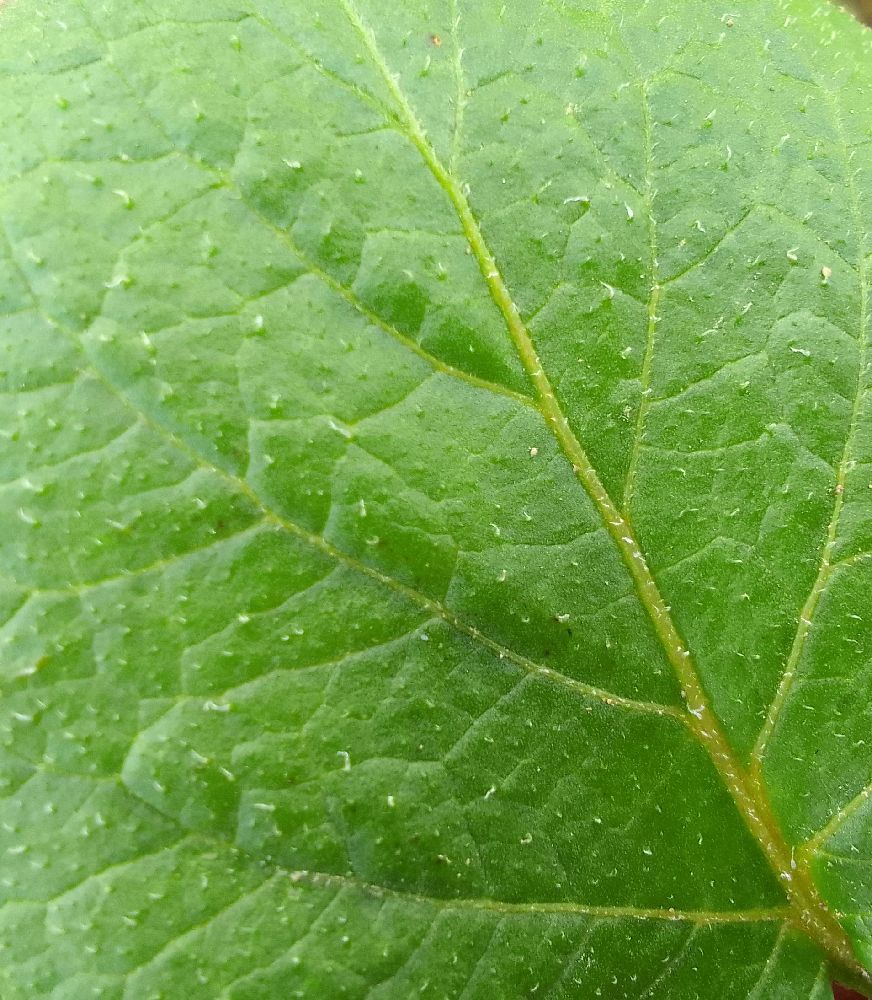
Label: Healthy